Centre d'histoire de la résistance et de la déportation

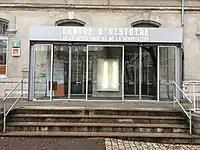
Museum

The Centre d'histoire de la résistance et de la déportation is a museum in Lyon, France.